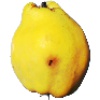
Label: quince